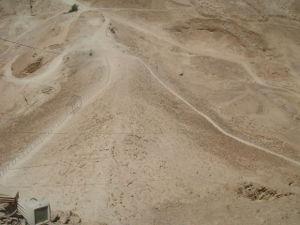
Les engins de siège des armées romaines étaient, pour la plupart, dérivés des techniques de siège grecques. Relativement peu d’efforts ont été accomplis pour faire évoluer la technologie, mais les Romains ont développé sans relâche un style agressif de guerre de siège. Jules César apporta beaucoup de soins à intégrer les progrès des engins de siège et entreprit d'organiser leur utilisation pour une efficacité optimale sur le champ de bataille.
Une tour de siège est un engin de siège, construit spécialement pour protéger les assaillants et les échelles d’assaut pendant les manœuvres d'approche des murs de fortifications. La tour était souvent rectangulaire avec quatre roues et une hauteur à peu près égale à celle du mur, ou parfois plus élevée pour permettre aux archers de monter au sommet de la tour et de tirer à l’intérieur des fortifications. Comme les tours étaient en bois et donc inflammables, elles devaient être protégées par un revêtement ininflammable, en fer ou en peaux de bête fraîchement abattues. La tour de siège était fabriquée principalement en bois, mais elle comportait parfois des pièces métalliques.